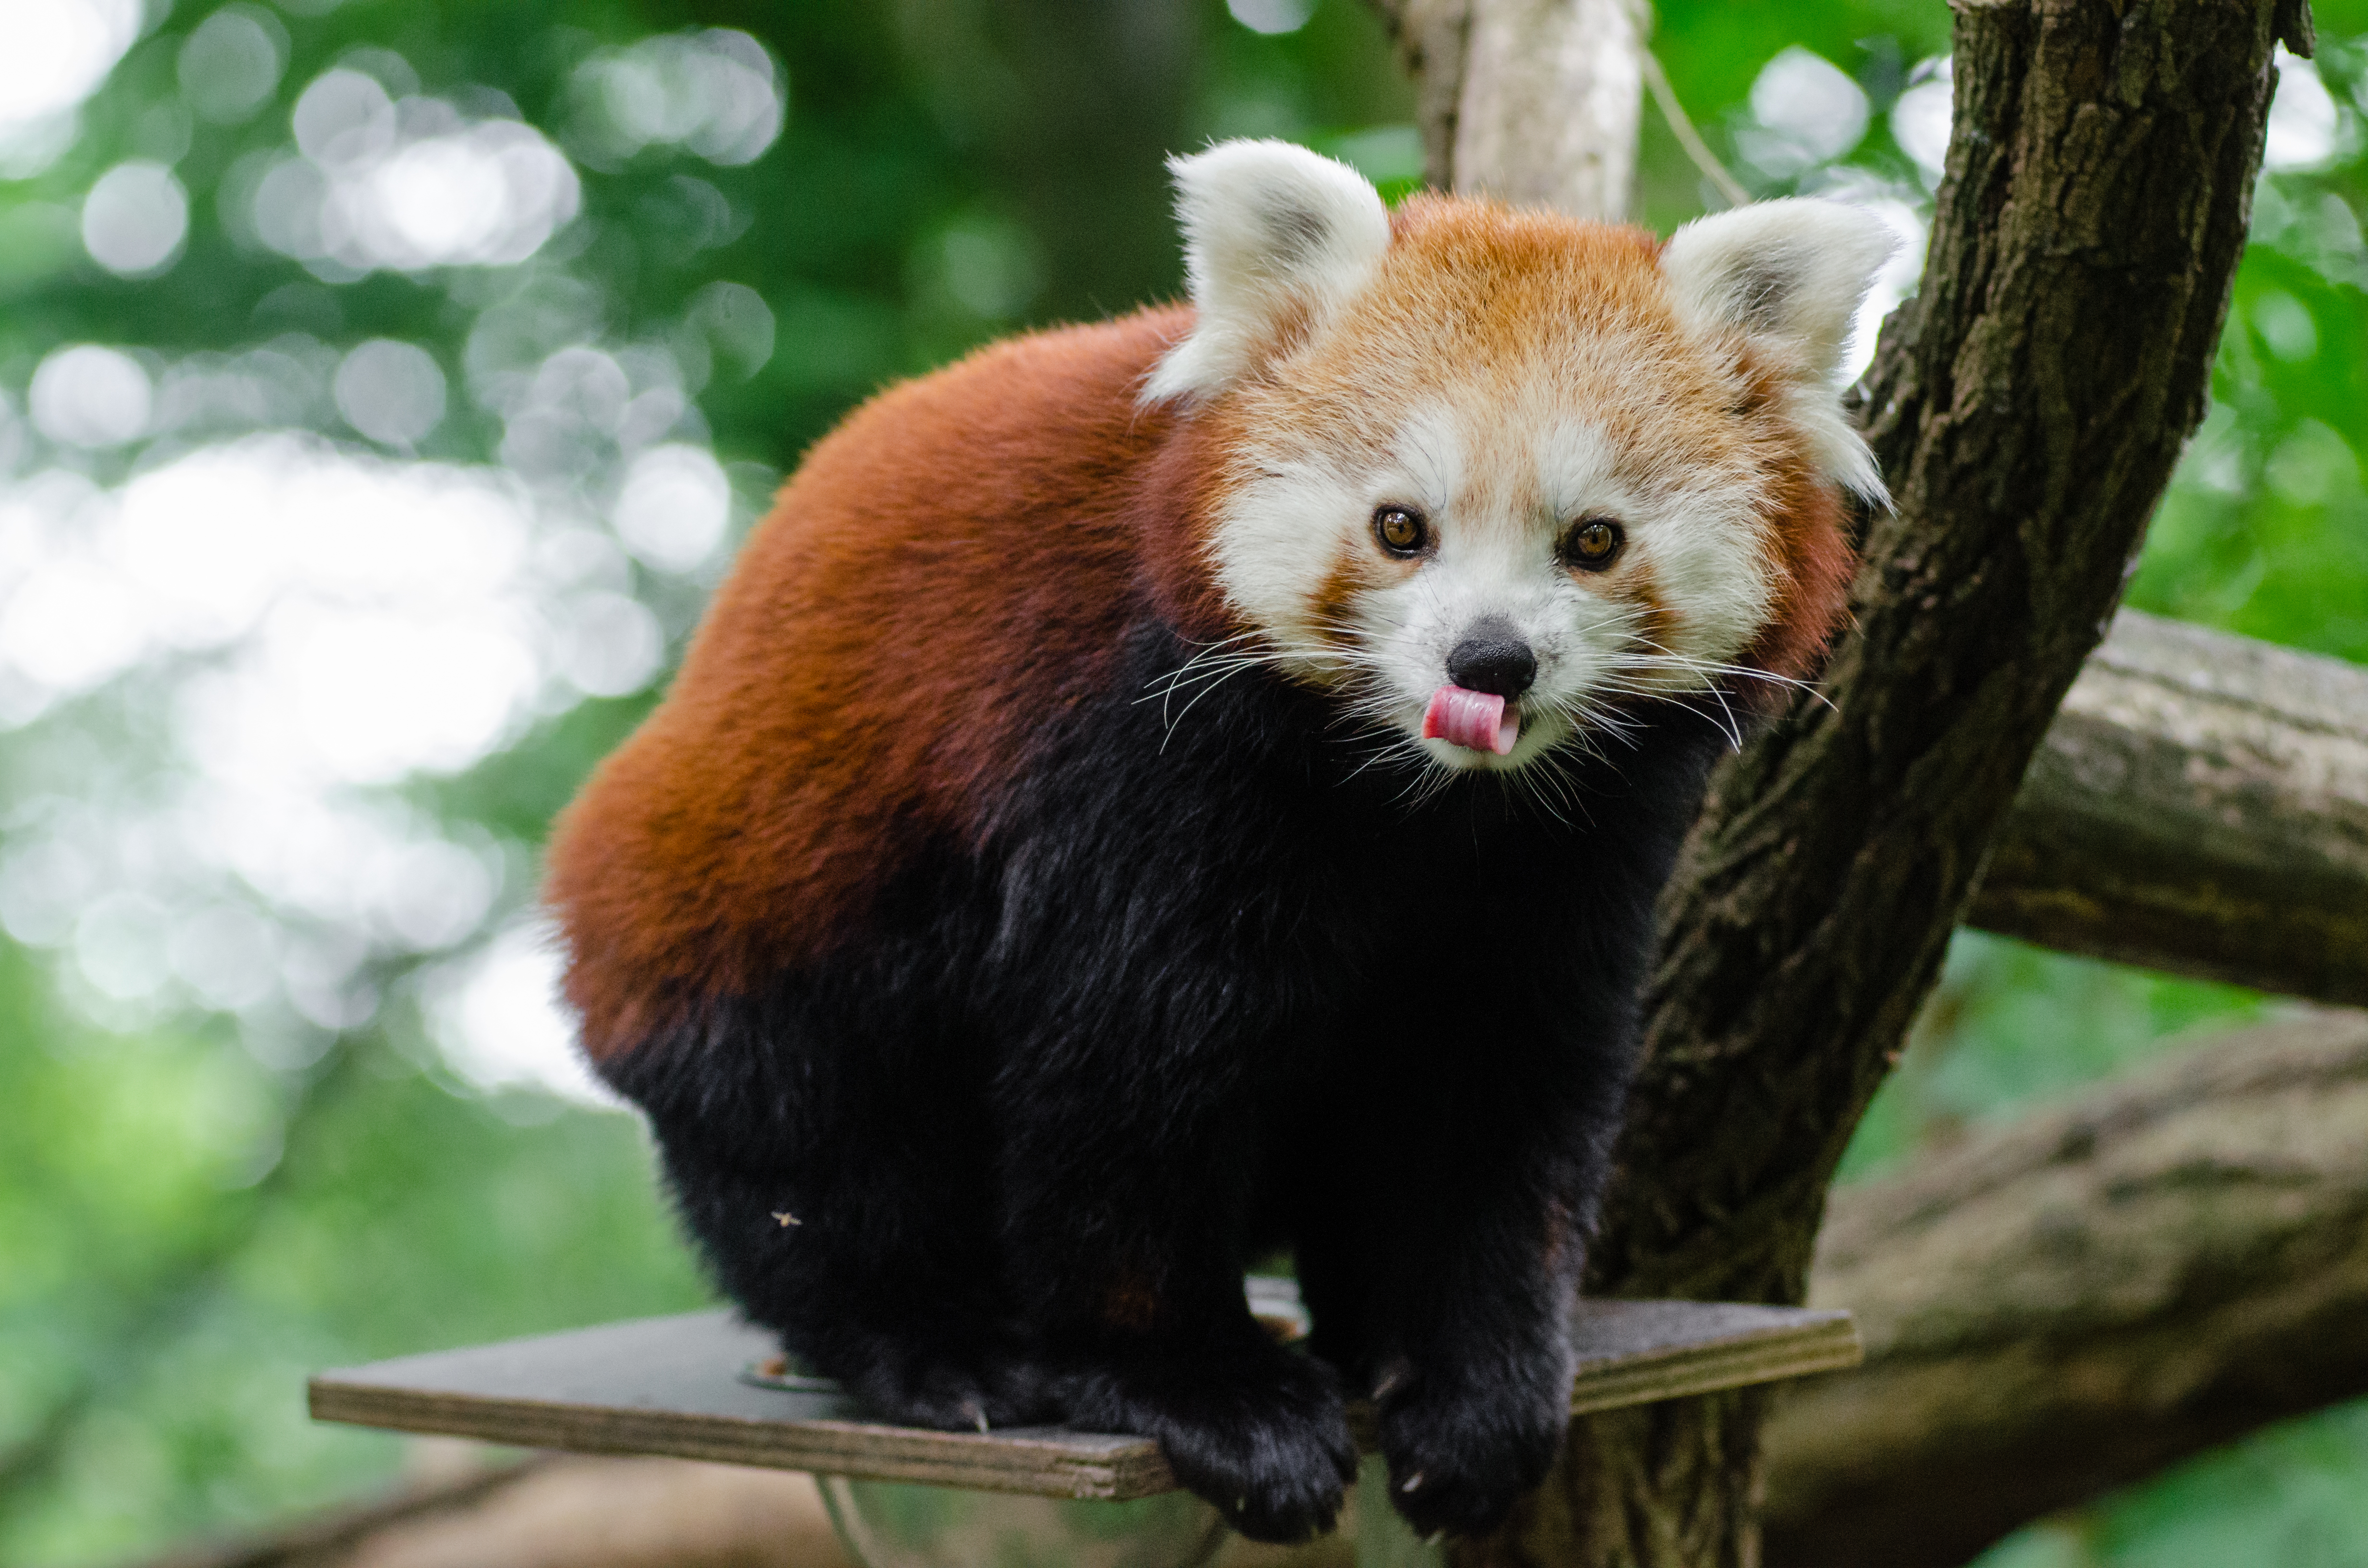
bokeh, animal, wildlife, zoo, red, mammal, fauna, red panda, panda, endangered, vertebrate, germany